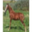
Label: horse